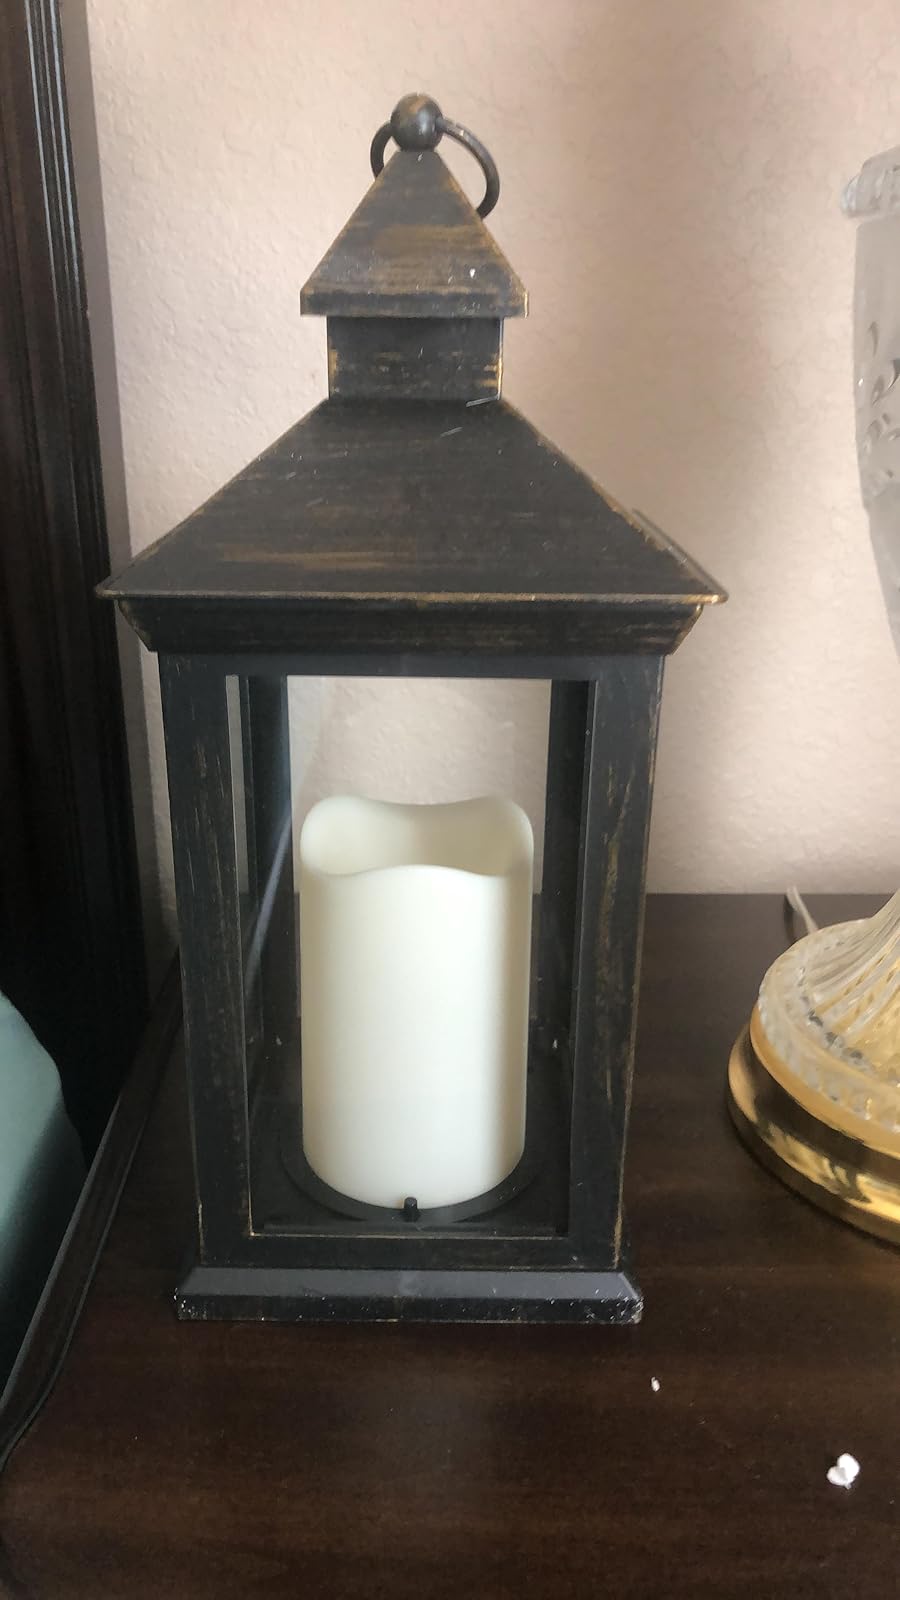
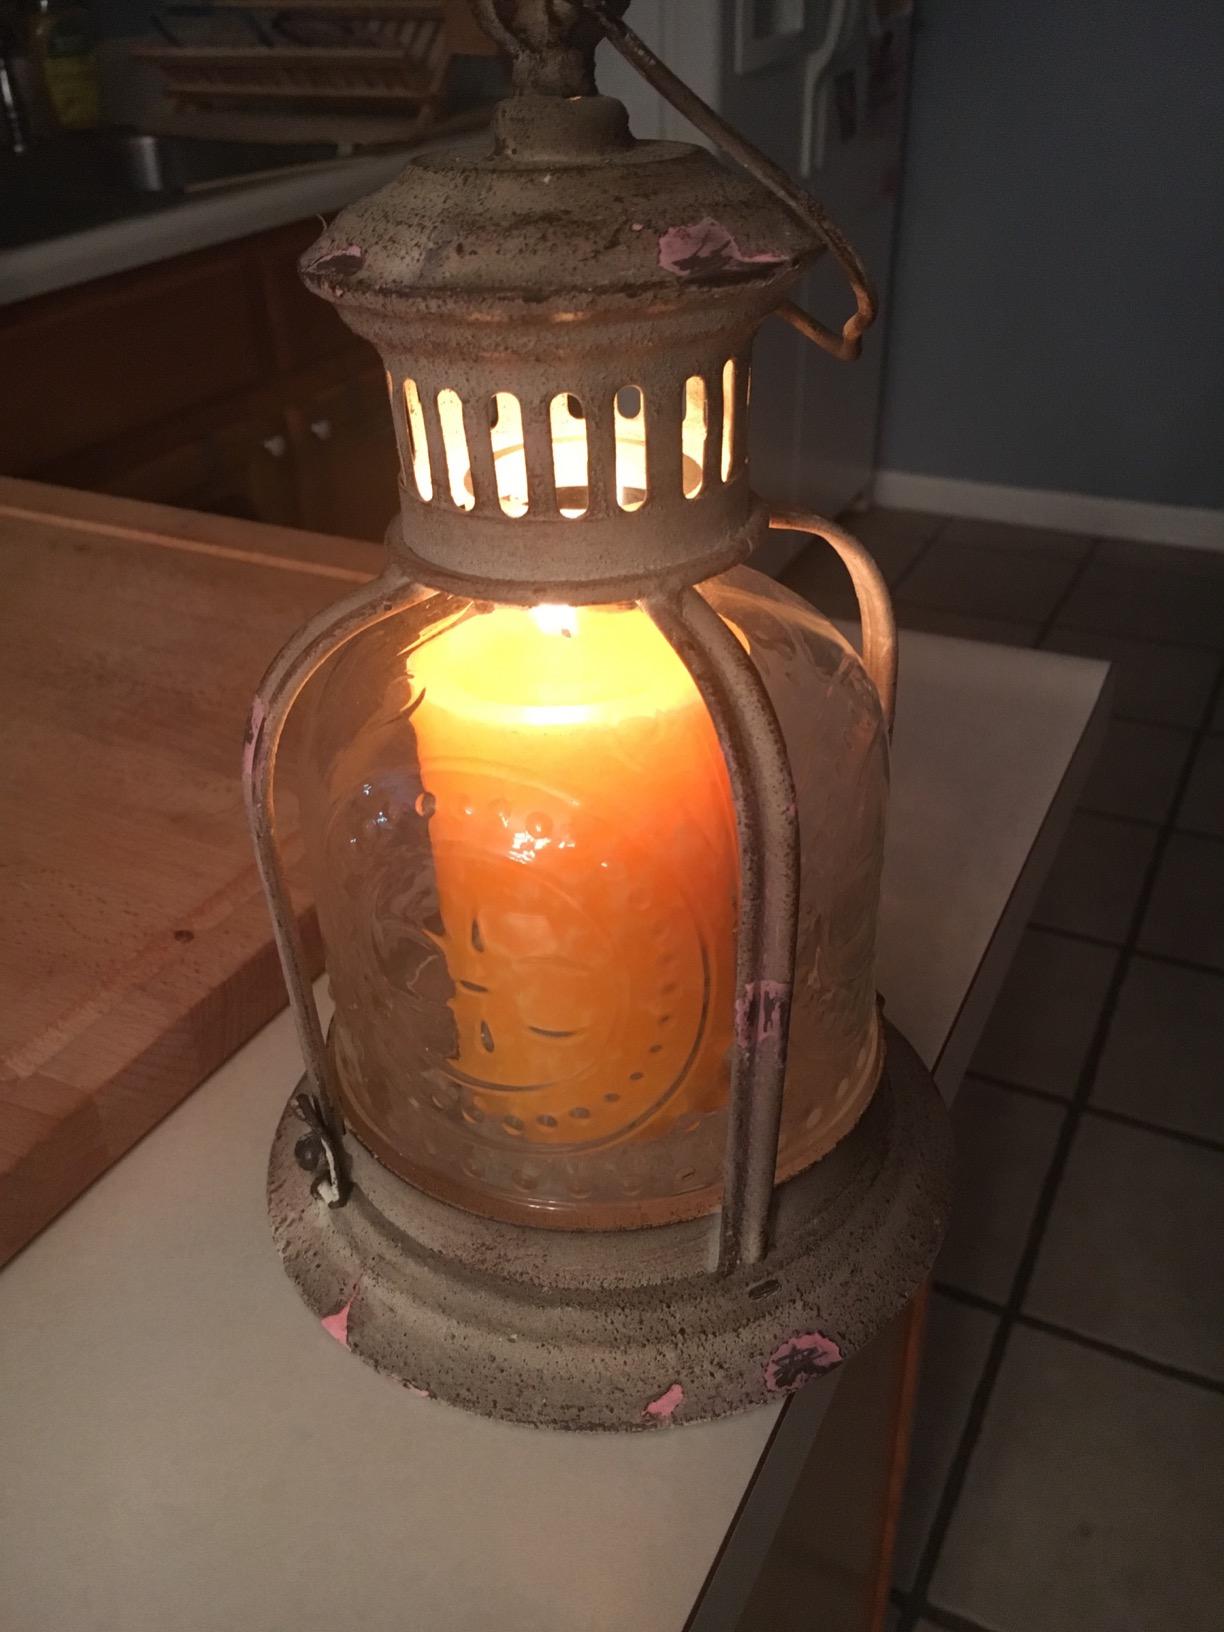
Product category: lantern
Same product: no